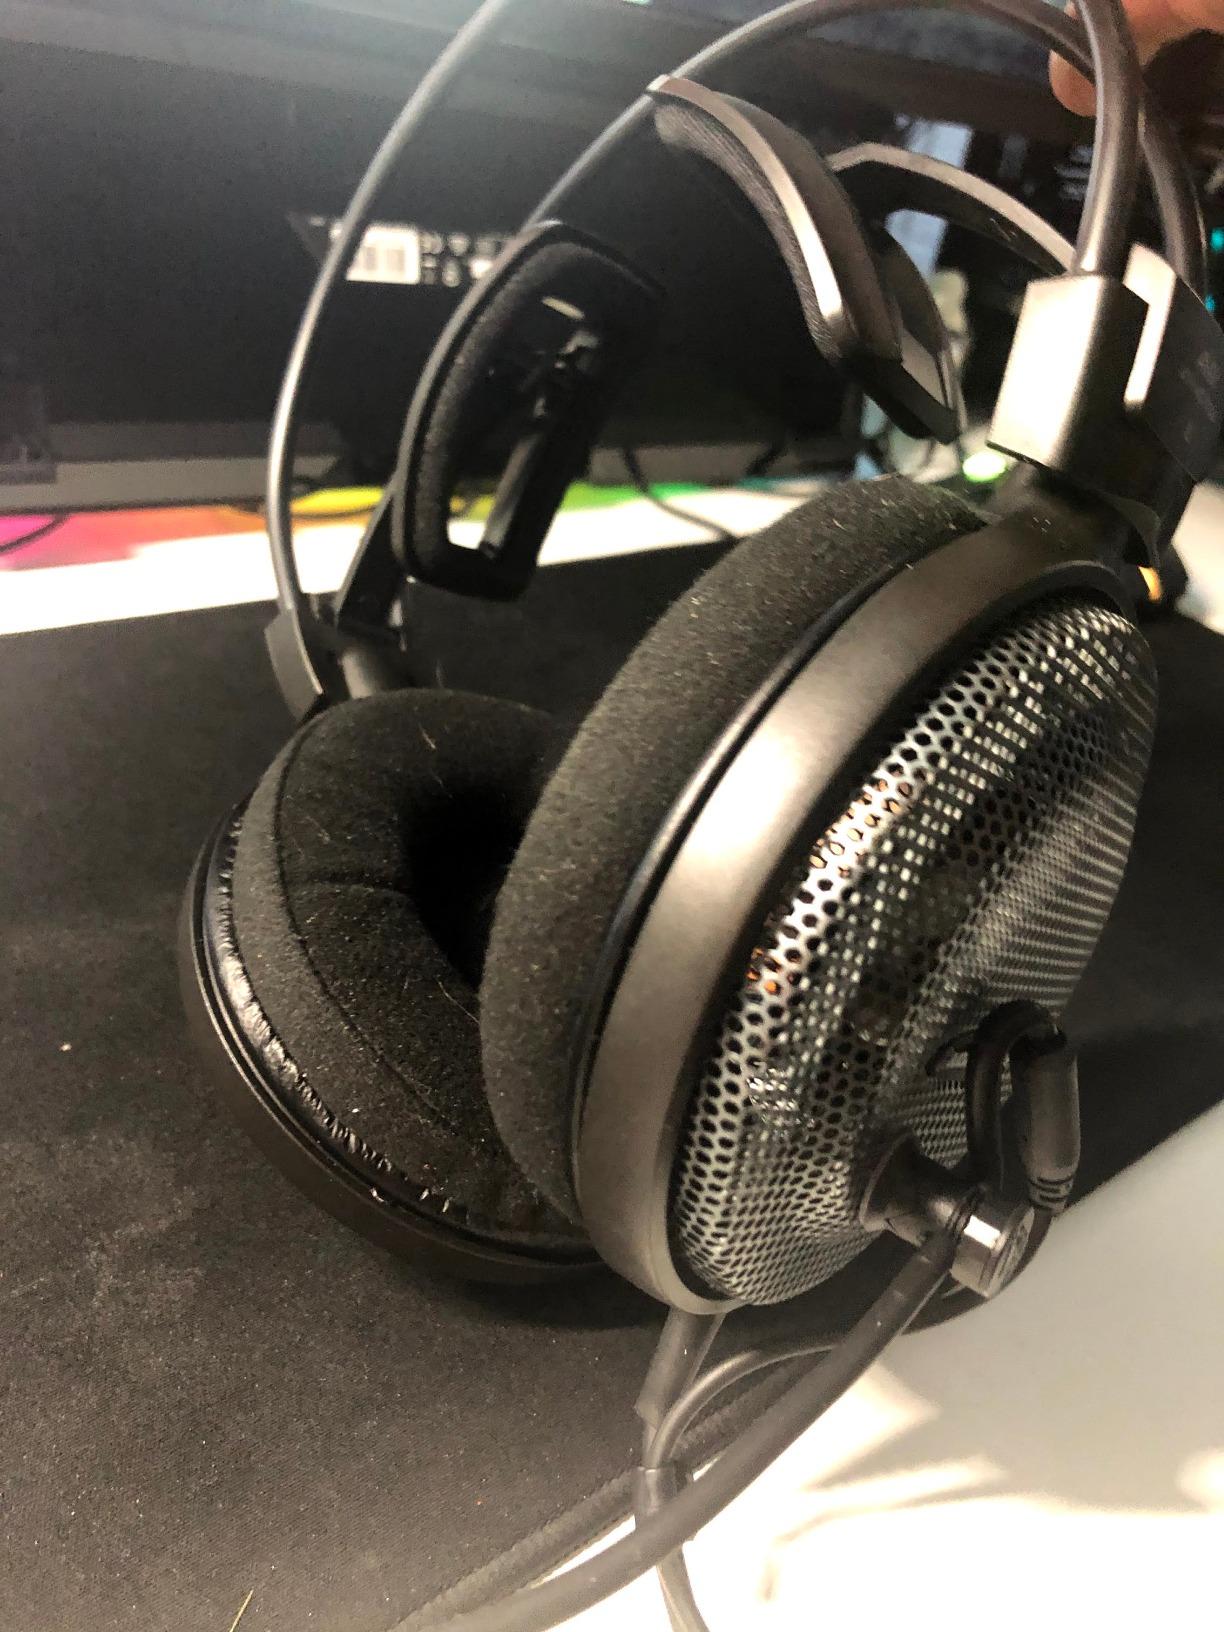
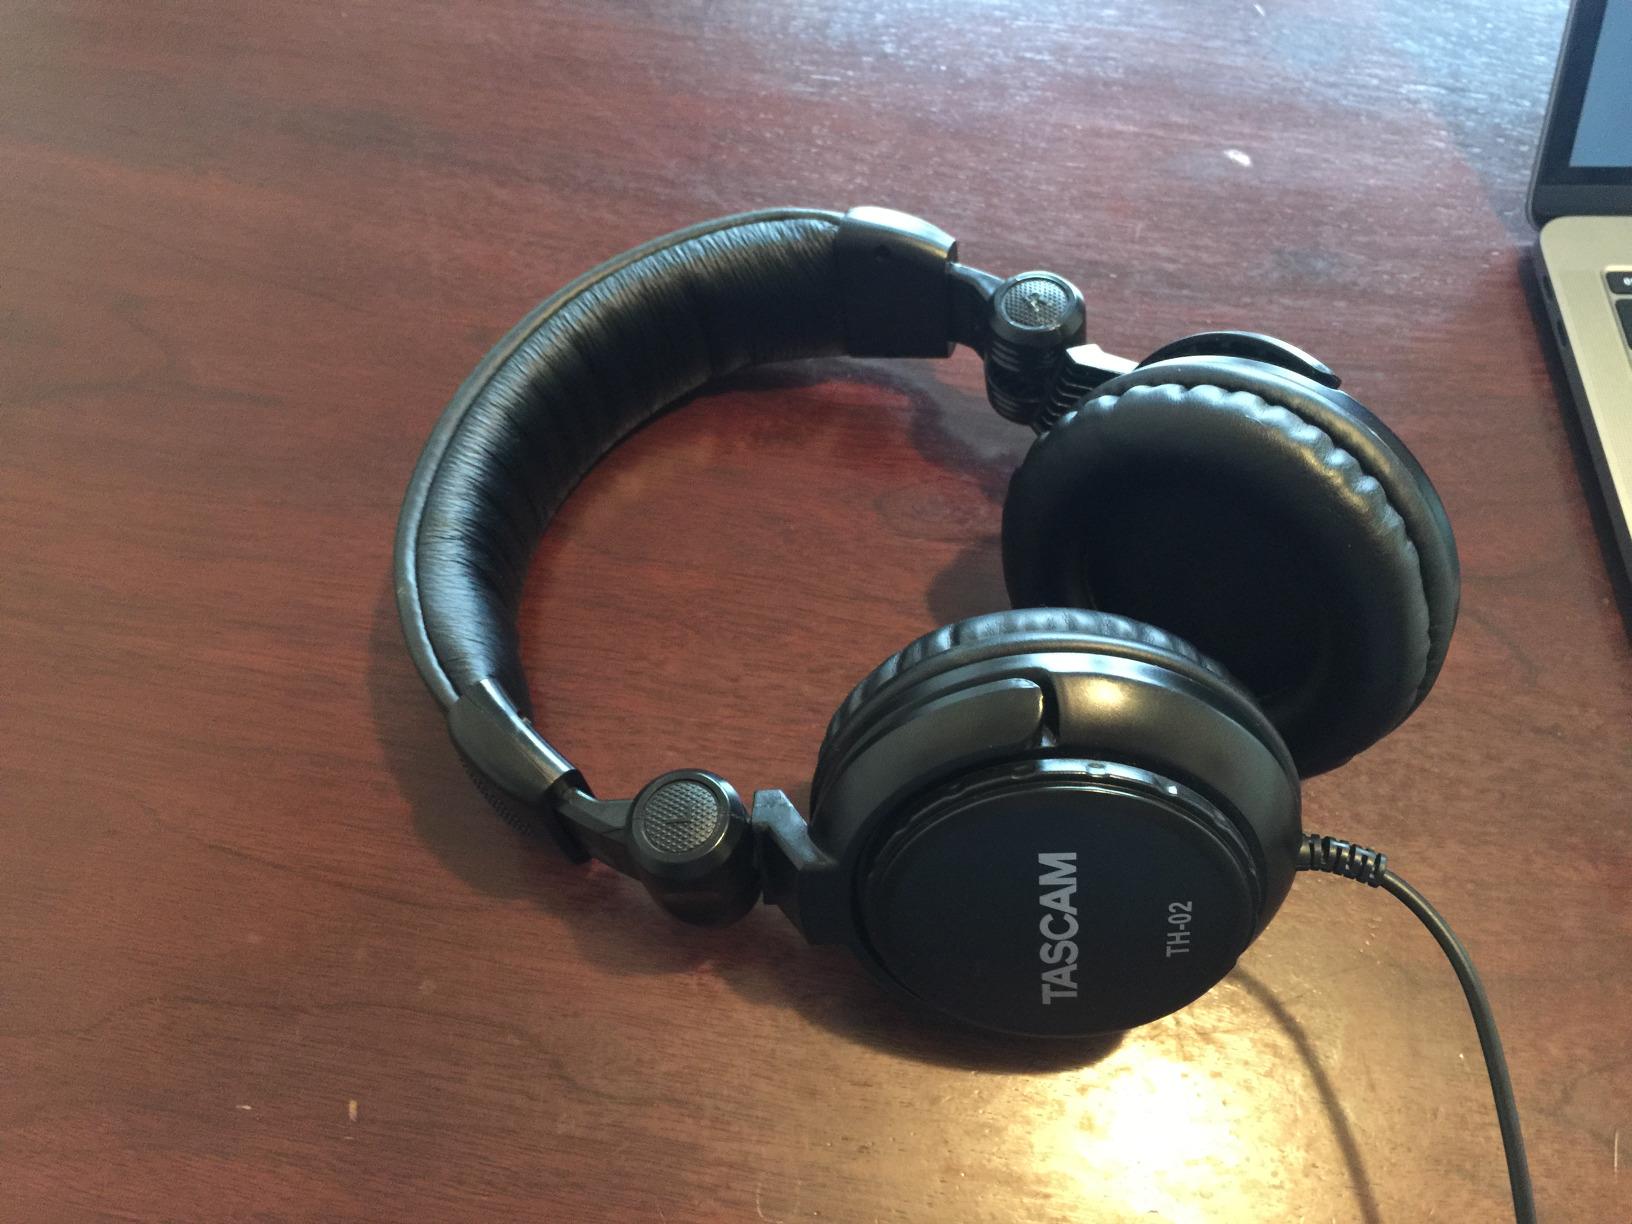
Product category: headphones
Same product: no